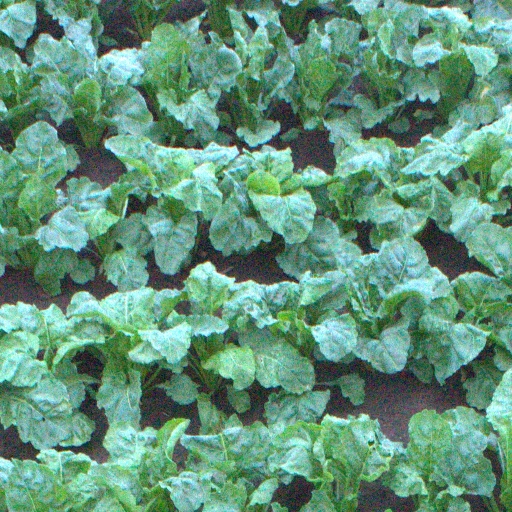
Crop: sugar beet